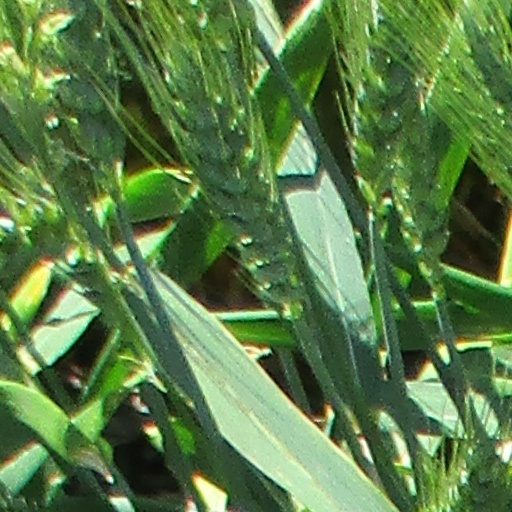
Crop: wheat